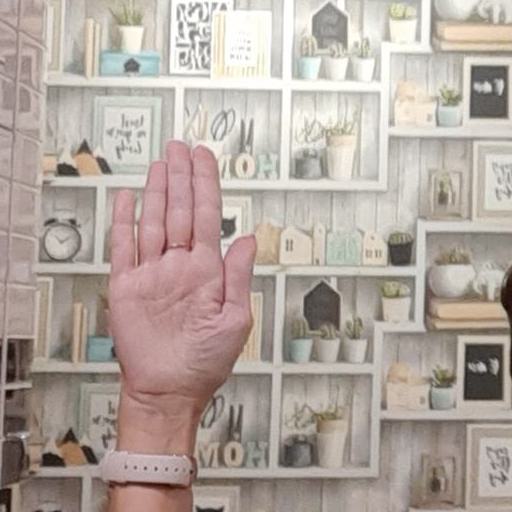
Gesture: stop